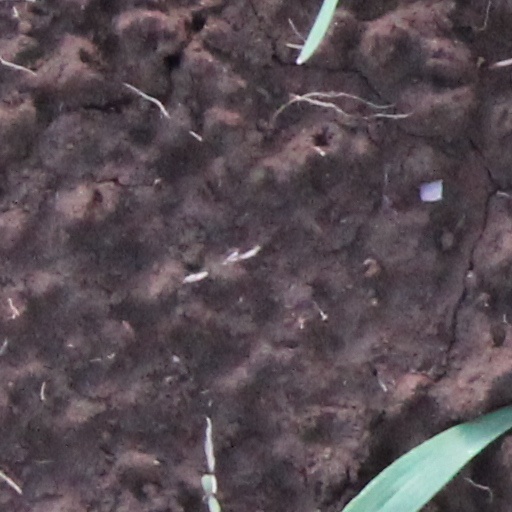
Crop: wheat